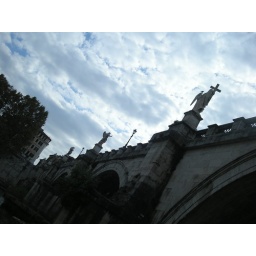
from down in the river - famous bridge from da vinci code